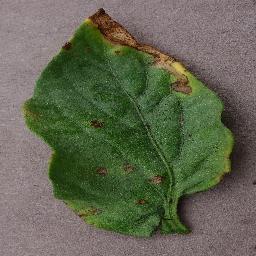
Label: Tomato___Bacterial_spot